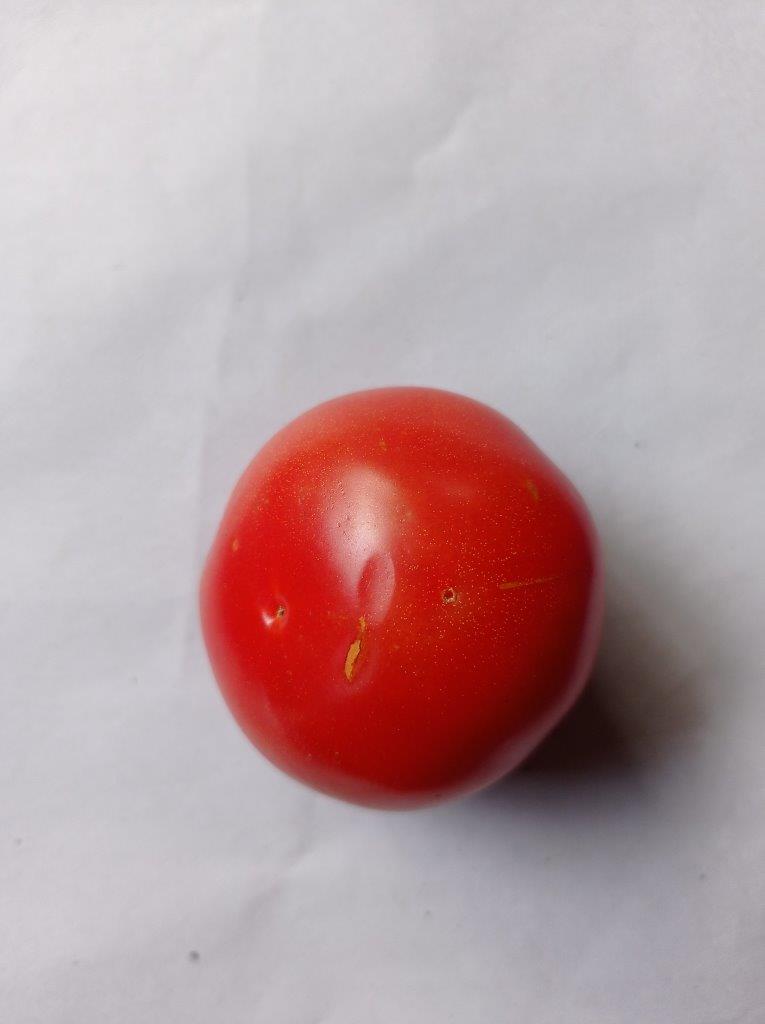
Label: Fresh